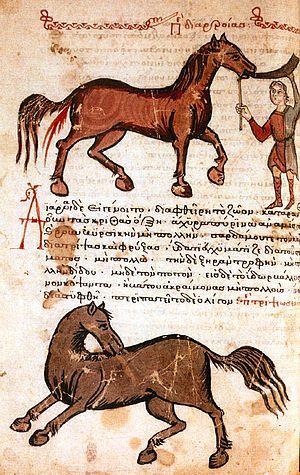
L’hippiatrie est la science relative à la santé du cheval, incluant la connaissance des maladies des équidés et les traitements à leur appliquer. Le terme d'« hippiatrie » est surtout réservé à la science antique et médiévale des soins aux chevaux, comportant entre autres des rituels, des saignées, des références à la théorie des humeurs et des formules magiques. Désormais, on parle de médecine équine.